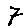
Label: 7